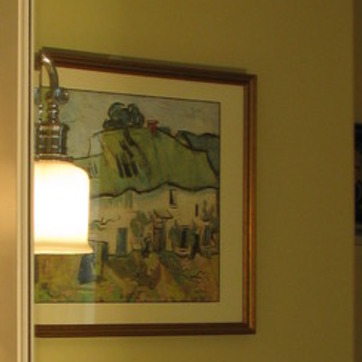
Material: mirror